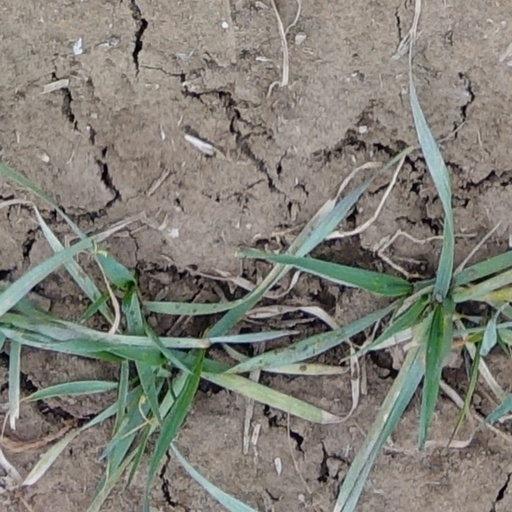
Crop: wheat